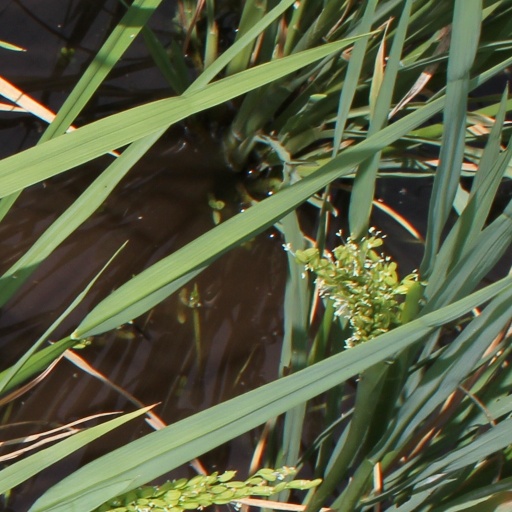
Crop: rice